Mayflower Primary School, Poplar

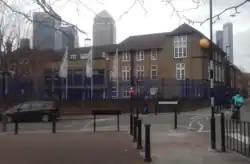
Mayflower Primary School from Upper North Street

Mayflower Primary School is a primary school in the Poplar area of East London in the London Borough of Tower Hamlets. Originating in 1843 and formerly called Upper North Street School, it was badly damaged in an air raid in 1917 during the First World War, resulting in the deaths of eighteen children. The school was rebuilt in 1928 and adopted its present name in 1952. The school was judged to be "outstanding" at an Ofsted inspection in 2017, was awarded the title "Primary School of the Year" in 2020 and was ranked best primary school in Greater London in 2023 by a national newspaper.